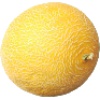
Label: Cantaloupe 1